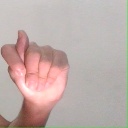
अक्षर: ट